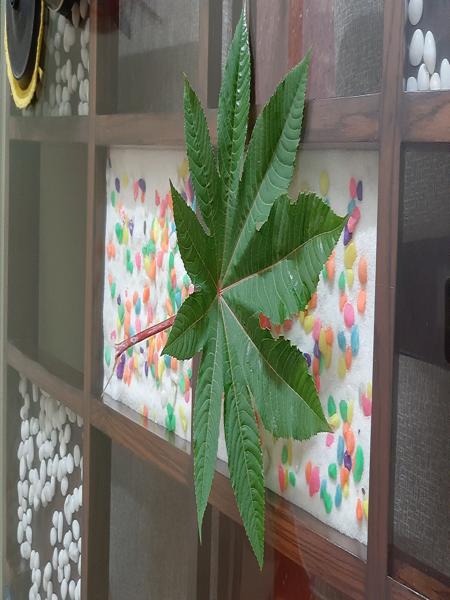
Plant: Castor